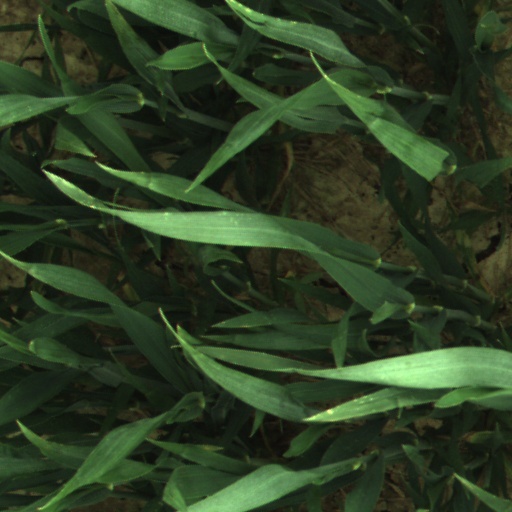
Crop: wheat